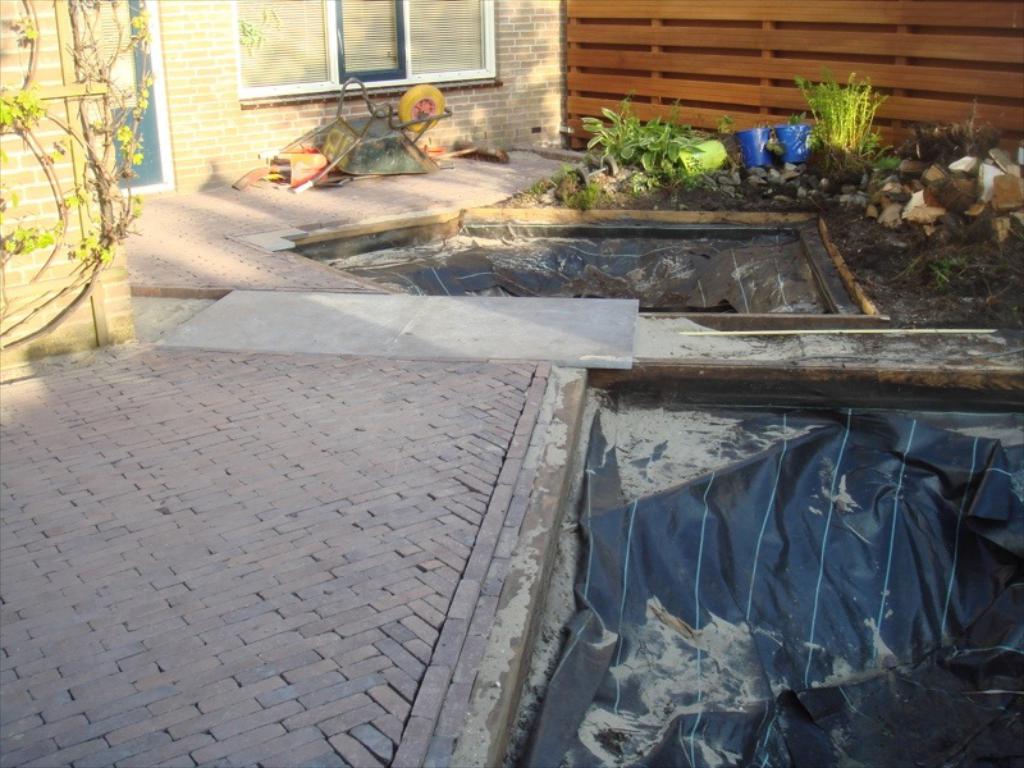
Label: others